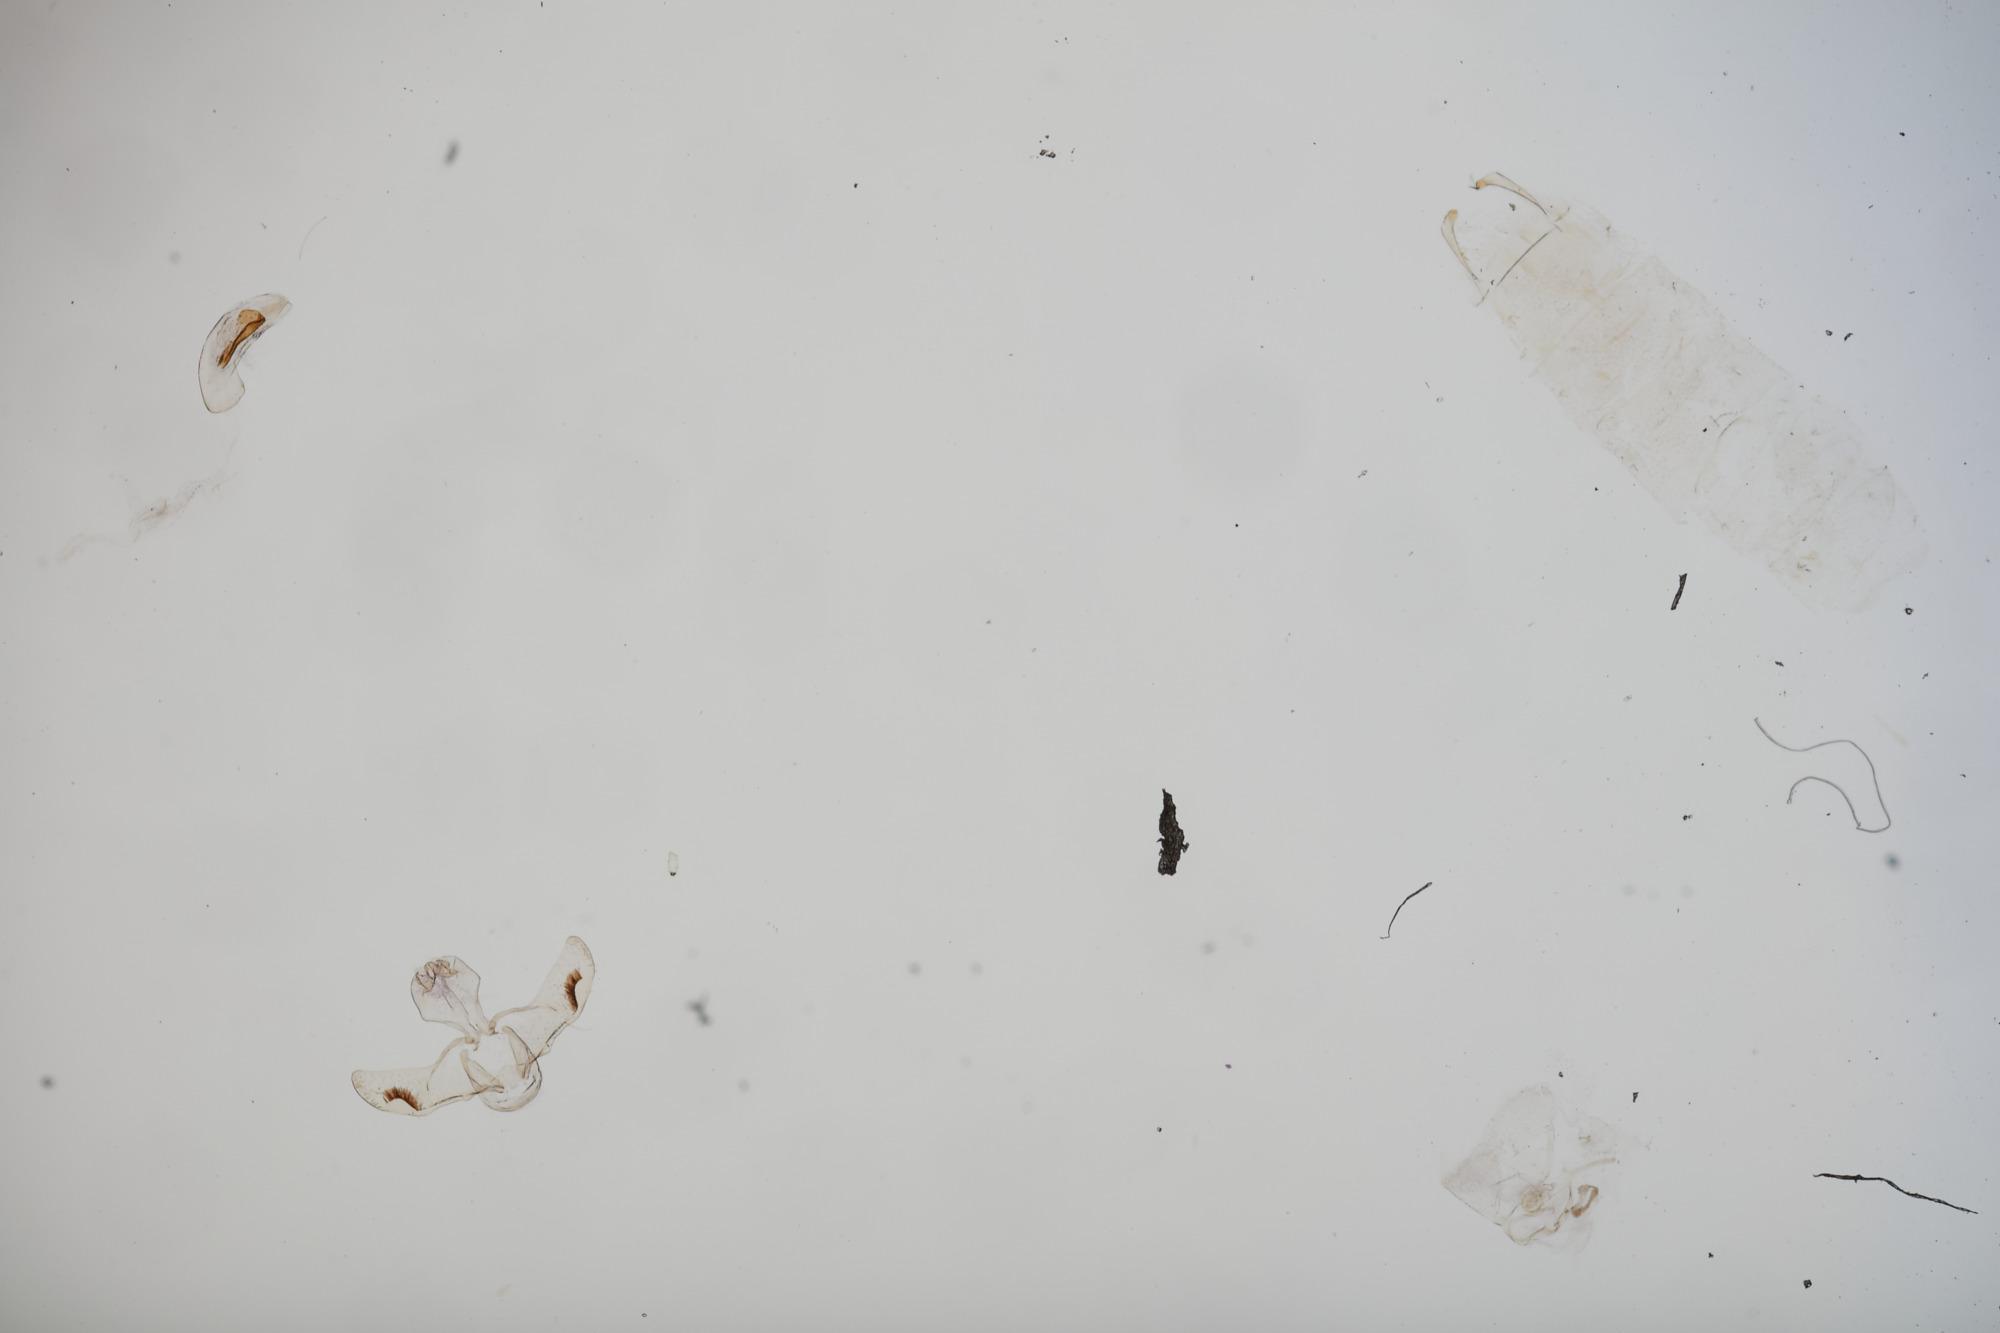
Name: Neopectinimura setiola
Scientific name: Neopectinimura setiola Park & Byun, 2010
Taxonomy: Animalia, Arthropoda, Insecta, Lepidoptera, Lecithoceridae, Lecithocerinae
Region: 200
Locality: Madang, Brahman Mission, [Not Stated], Papua New Guinea
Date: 11 Oct 1992 to 15 Oct 1992